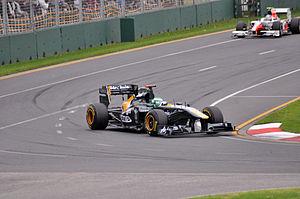
Le Grand Prix automobile d'Australie 2011, disputé le 27 mars 2011 sur le Circuit de l'Albert Park à Melbourne, est la 840ᵉ épreuve du championnat du monde de Formule 1 courue depuis 1950. Il s'agit de la vingt-septième édition du Grand Prix d'Australie comptant pour le championnat du monde de Formule 1, la seizième se tenant à Melbourne, les premières éditions comptant pour le championnat, de 1985 à 1995, s'étant disputées sur le circuit d'Adélaïde. Cette épreuve est la manche d'ouverture du championnat 2011, à la suite de l'annulation, le 21 février 2011, du Grand Prix de Bahreïn en raison de l'instabilité politique du pays.